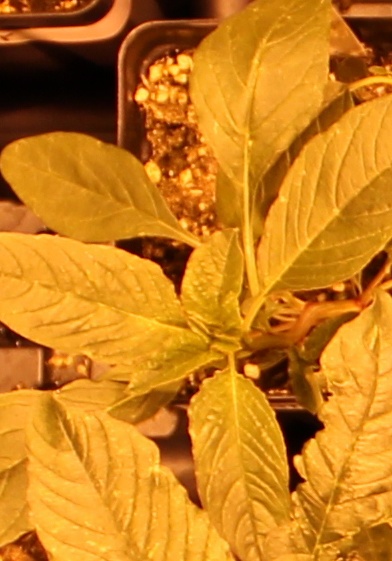
Label: Waterhemp